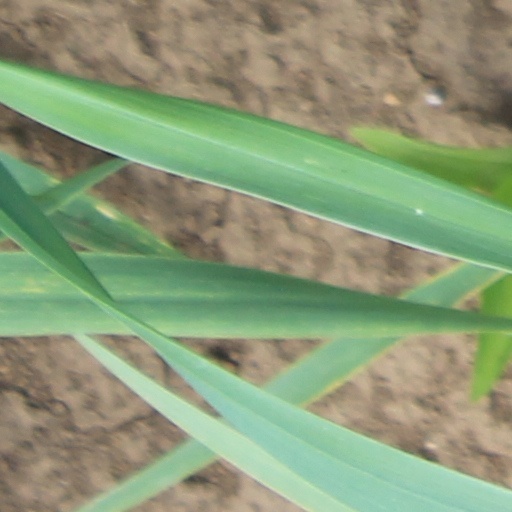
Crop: wheat